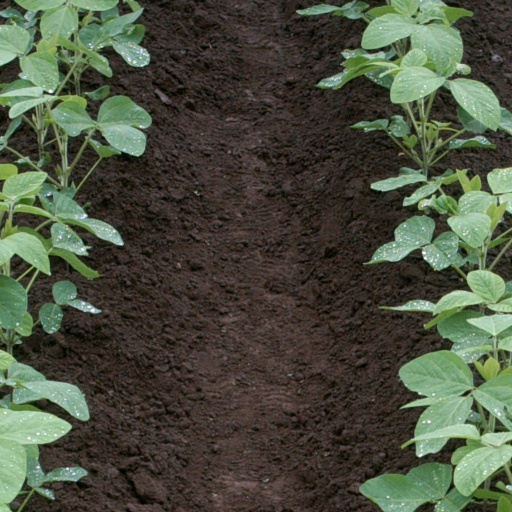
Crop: soybean